Ozothamnus rodwayi

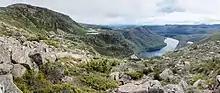
Typical alpine coniferous heath at the Tarn Shelf in Mt Field National Park, Tasmania, where "Ozothamnus rodwayi" is found.

Requires full sun in moist, well drained soil with a high humus content. "Ozothamnus rodwayi" can be used as an attractive shrubbery, rockery or container plant and can be propagated from seed or cuttings.